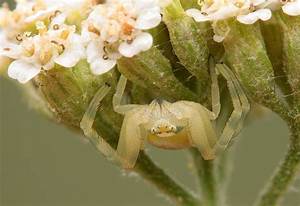
Label: ragno